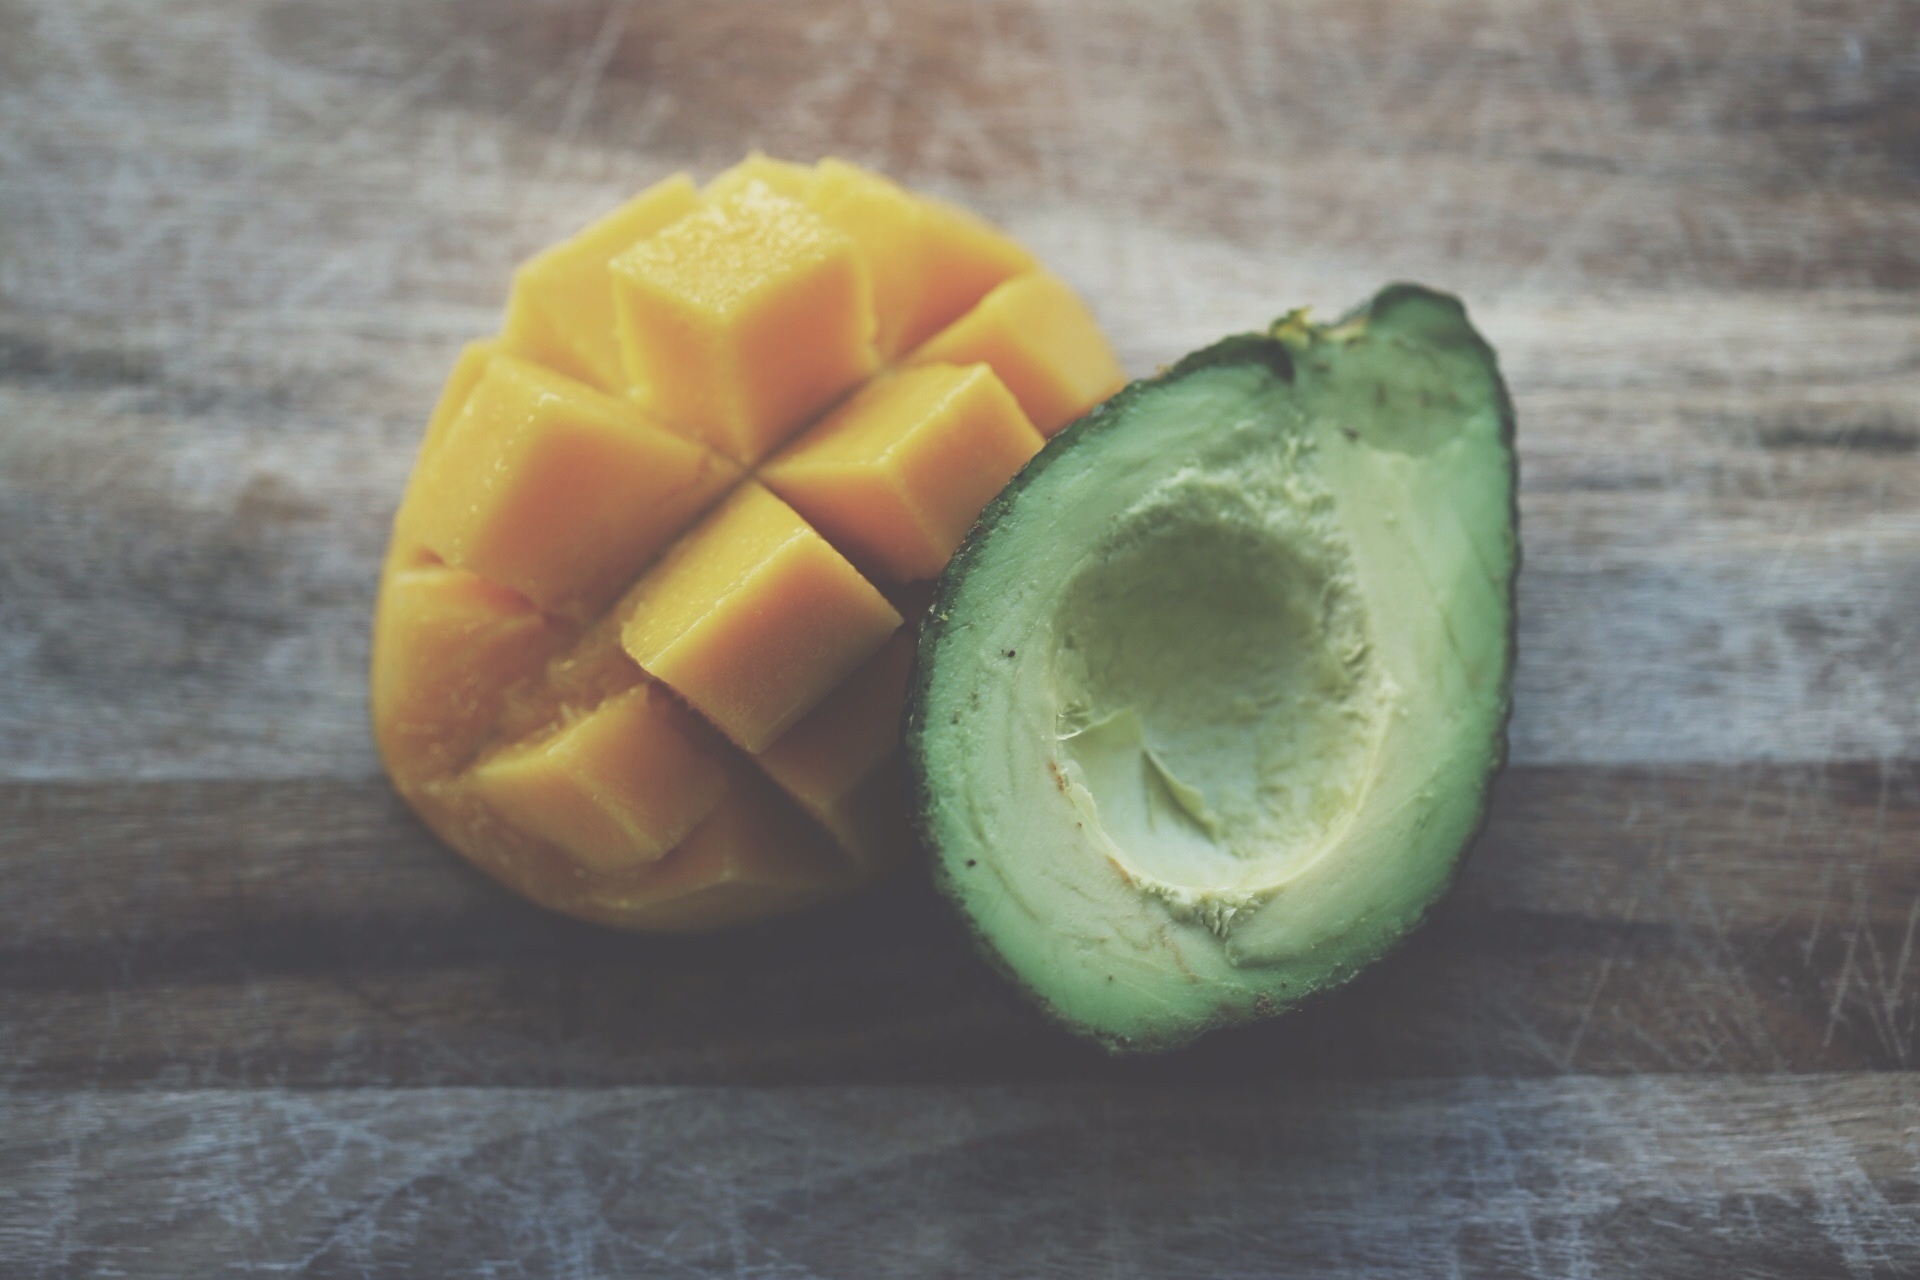
plant, fruit, food, produce, vegetable, avocado, healthy, mango, vegetables, fruits, flowering plant, land plant